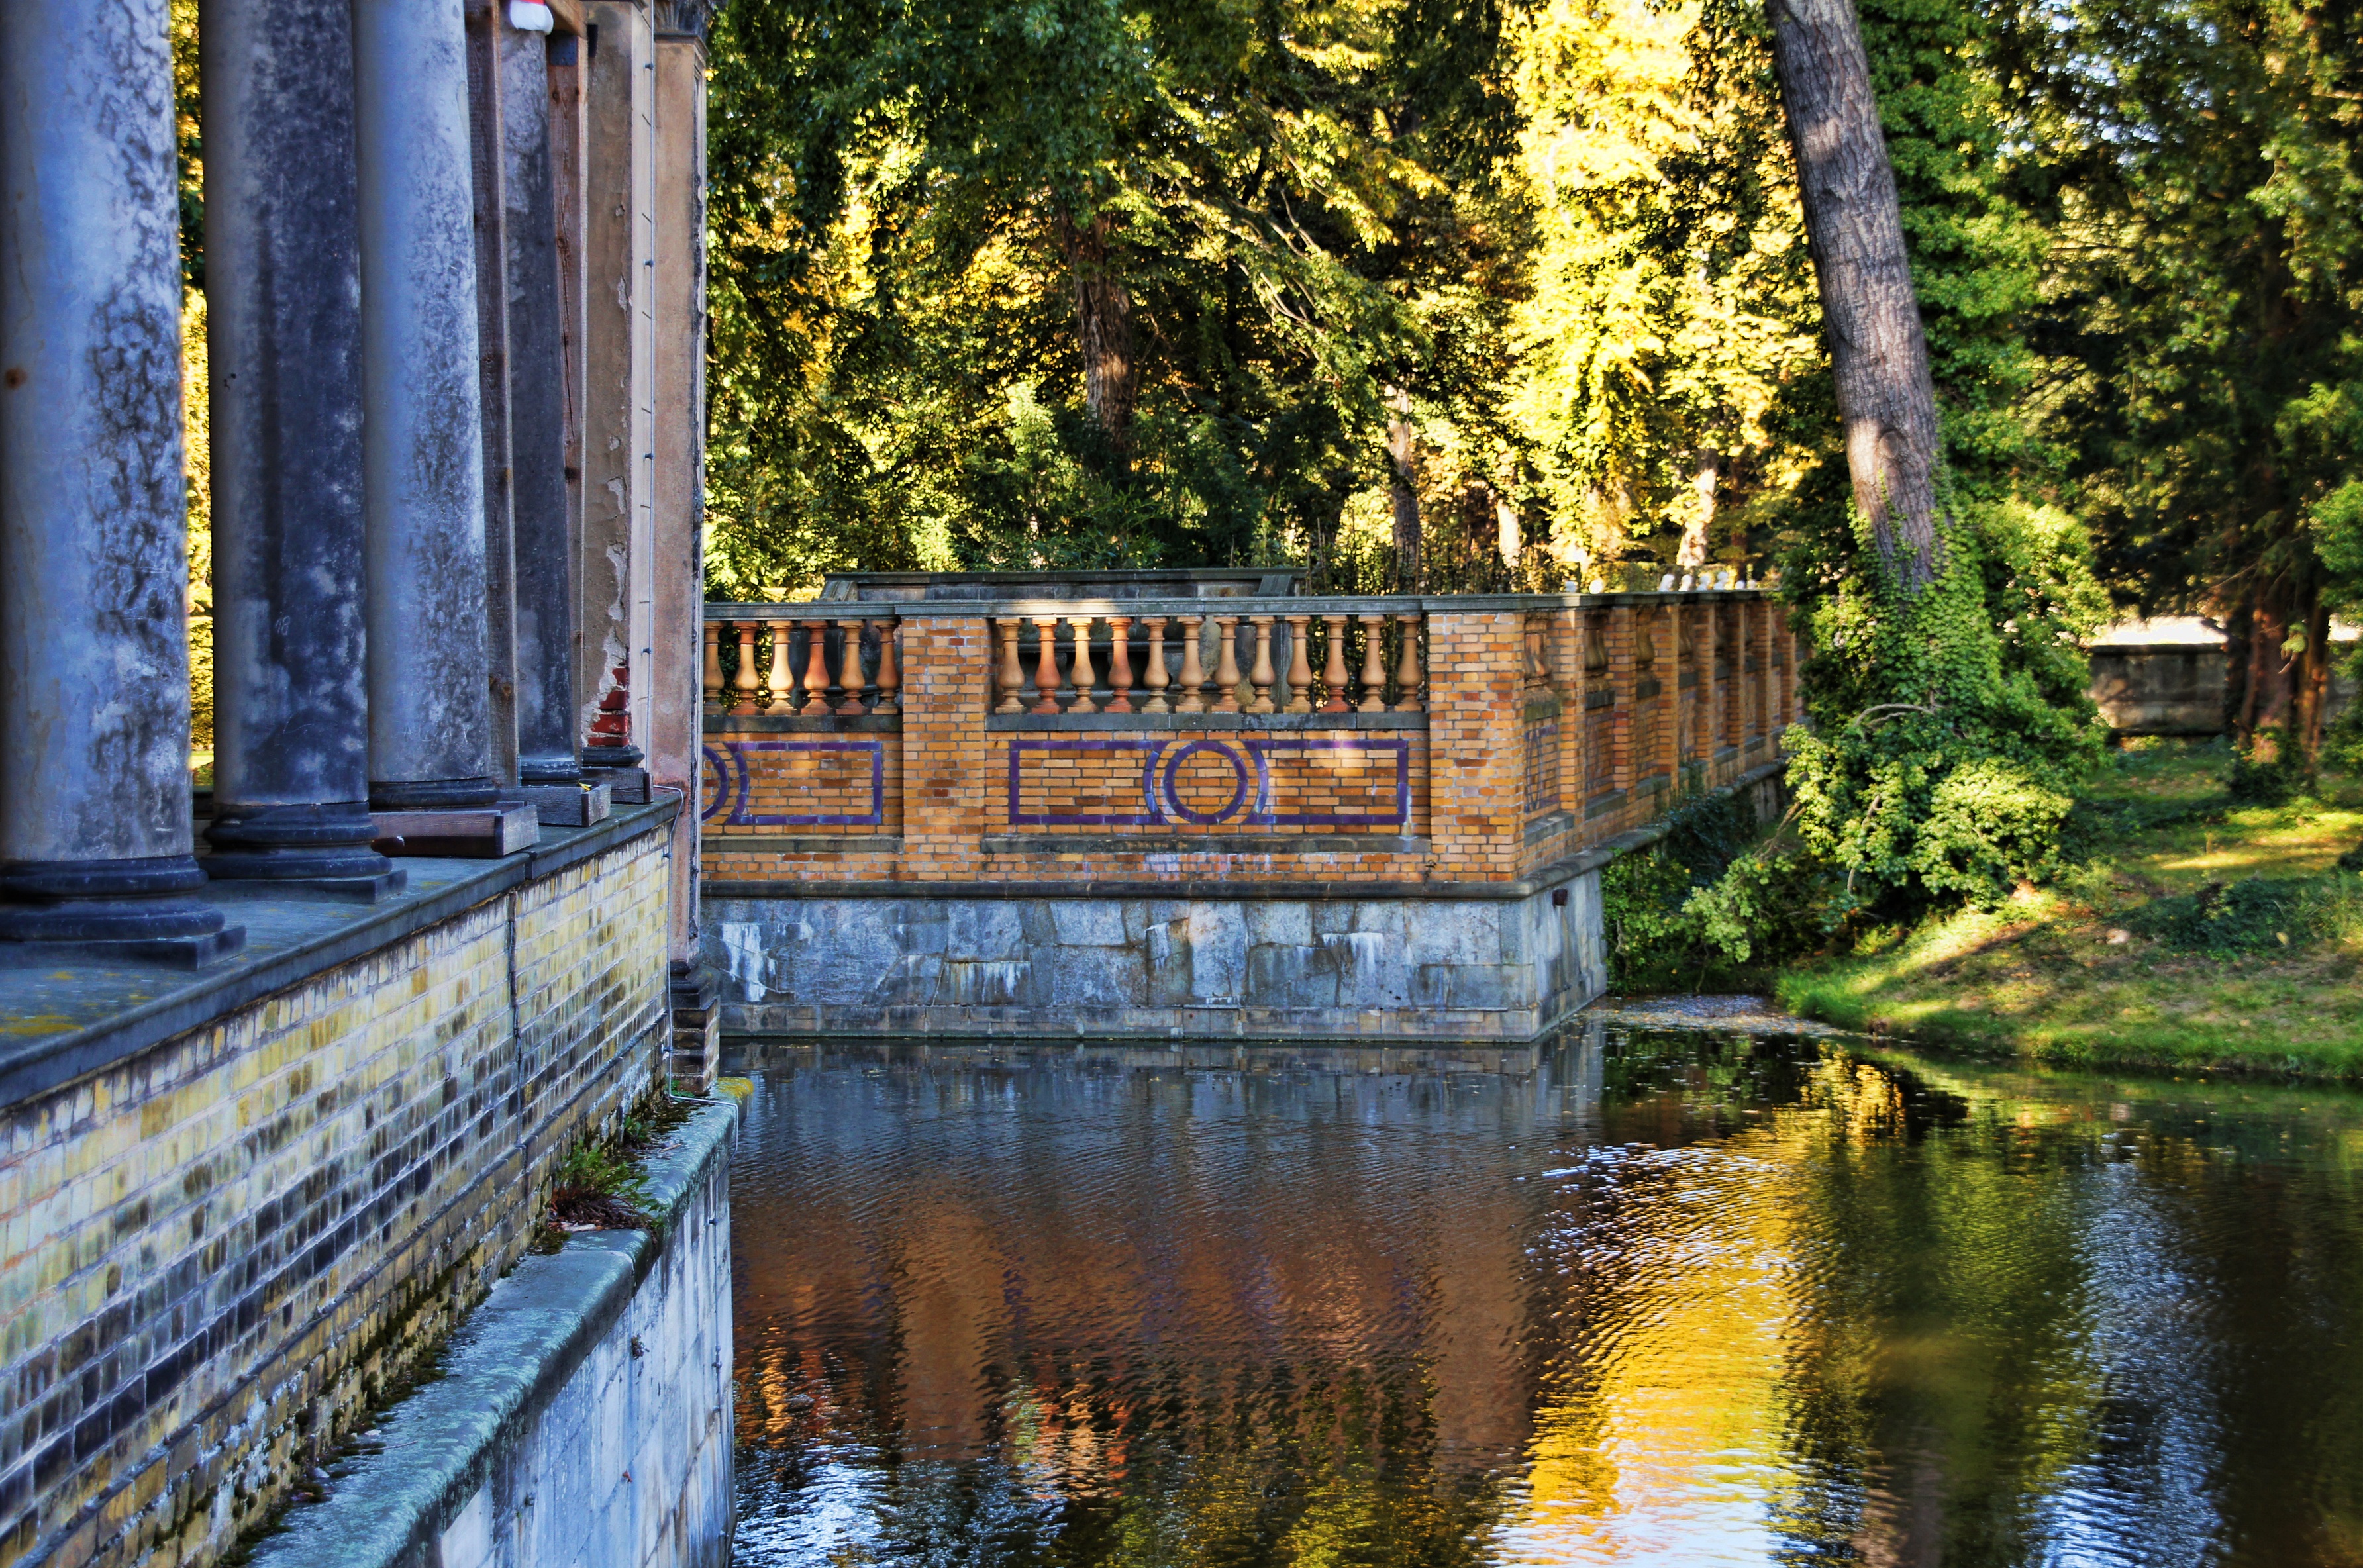
tree, water, bridge, river, canal, railing, reflection, autumn, park, garden, season, waterway, ornament, estate, potsdam, columnar, park sanssouci, church of peace